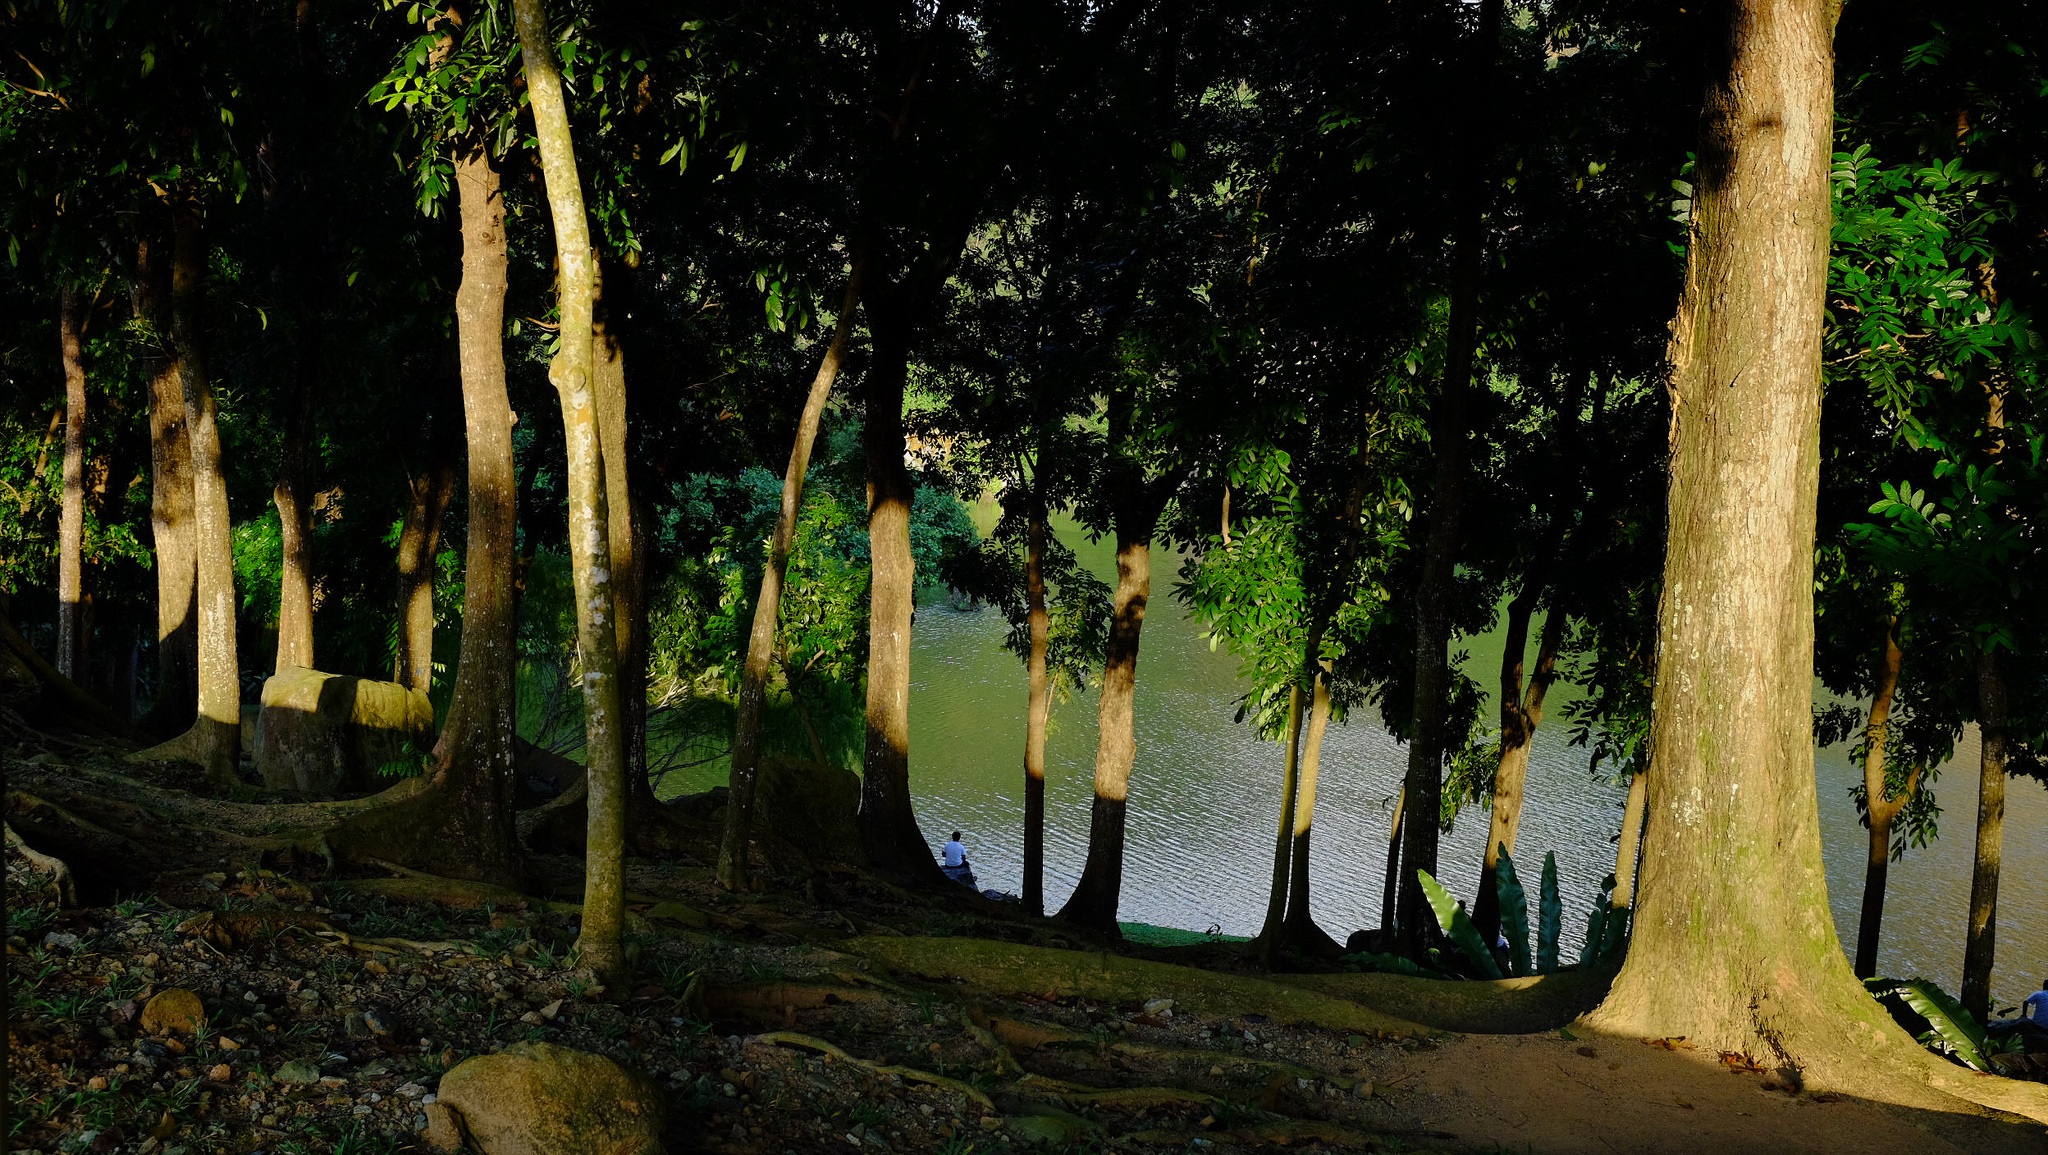
landscape, tree, water, nature, forest, plant, wood, field, sunlight, morning, leaf, hill, flower, lake, summer, foam, tranquility, green, reflection, jungle, fisherman, autumn, calm, botany, rest, plants, sunny, stones, undergrowth, roots, wallpaper, serenity, woodland, habitat, tree branches, rural area, green leaves, the sun's rays, tall trees, natural environment, woody plant, arecales